Cuisine of Pembrokeshire

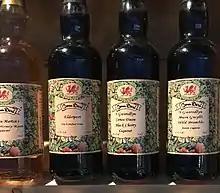
Cwm Deri liqueurs

Y Felin Mill, at St Dogmaels, dates back to the twelfth century and is one of only two working mills in Wales. It is an overshot mill producing bread and cakes and has the only working kiln for roasting oats remaining in Wales. It still uses original machinery from 1820, produces organic flour and offers guided tours. For three generations, White's Golden Crust Bakery was based at Lamphey and produced hand-made bread, until the demise of Ian White in 2019.